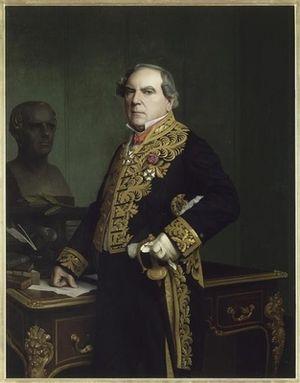
La cité scolaire Augustin-Thierry est un établissement d'enseignement secondaire et supérieur public situé à Blois, dans l'académie d'Orléans-Tours. Réunissant un collège, un lycée général et technologique, une section professionnelle et le GRETA du Loir-et-Cher, la cité scolaire accueille, à la rentrée 2016, 1 623 élèves et étudiants et environ 325 personnels encadrants.
Amédée Simon Dominique Thierry, né le 2 août 1797 à Blois et mort le 27 mars 1873 à Paris, est un journaliste et historien français.
L’histoire de la cité scolaire Augustin-Thierry commence avec la création, par lettre patente, d'un collège royal à Blois par Henri III en 1581 et continue jusqu'à nos jours, malgré plusieurs interruptions et changements de locaux.